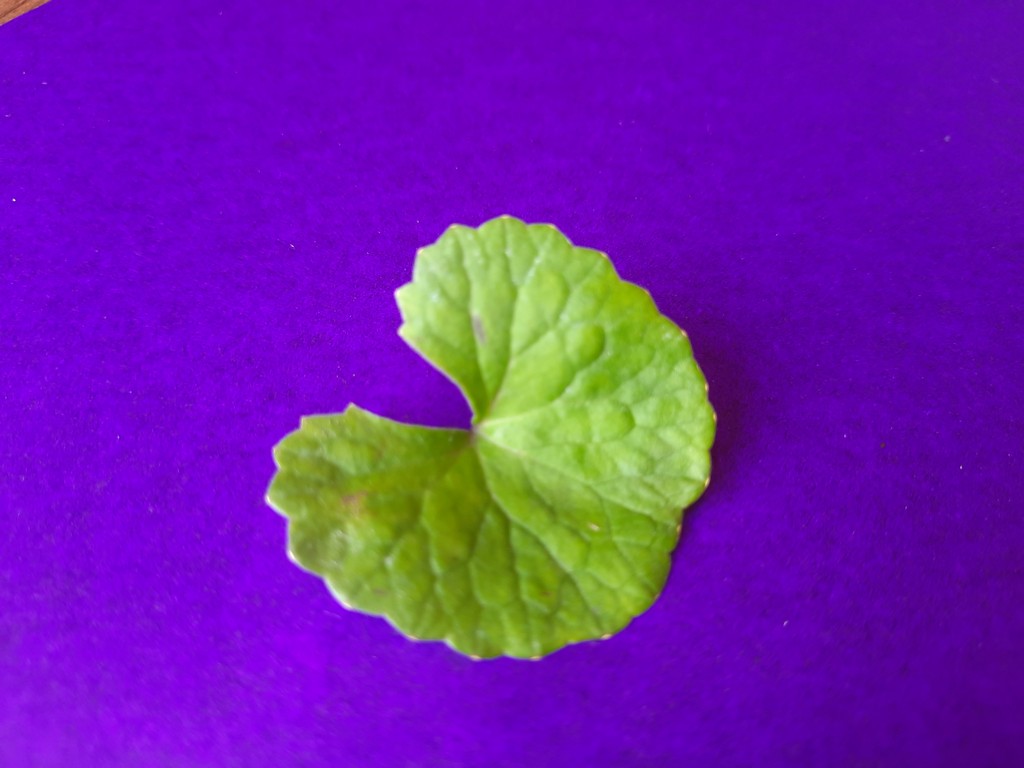
Label: Healthy